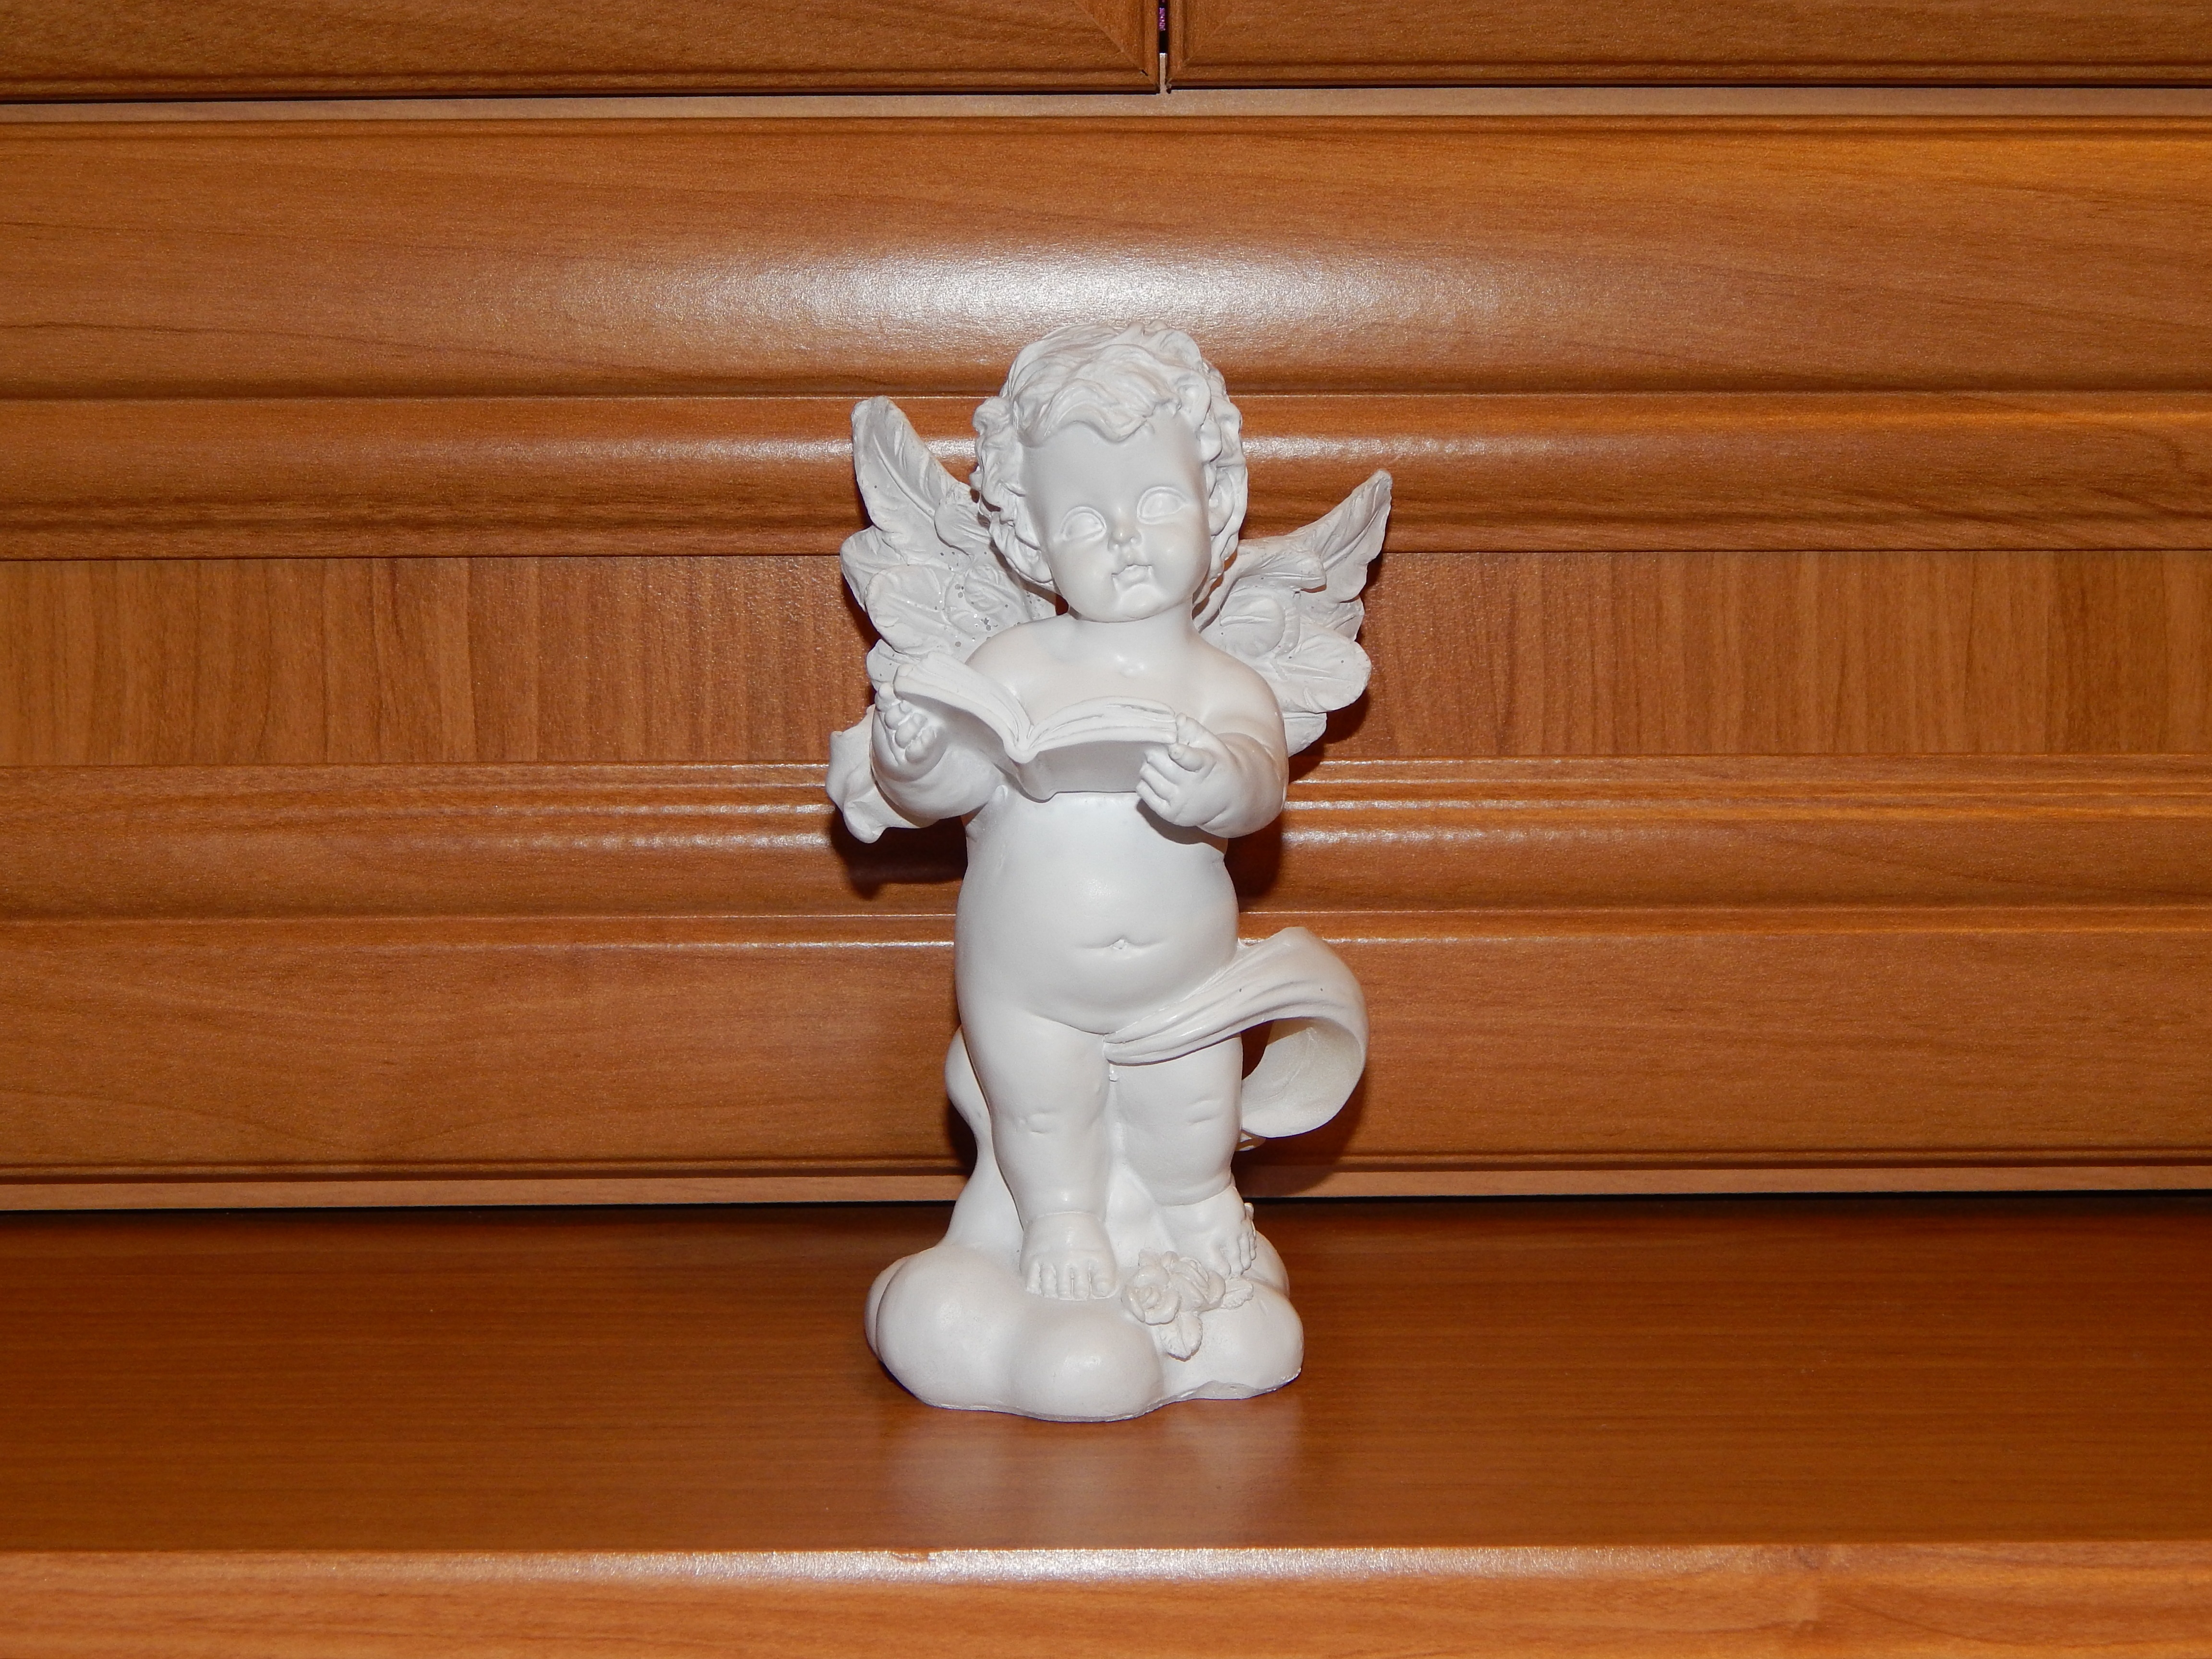
wood, monument, statue, ornament, sculpture, angel, art, carving, stone carving, the figurine